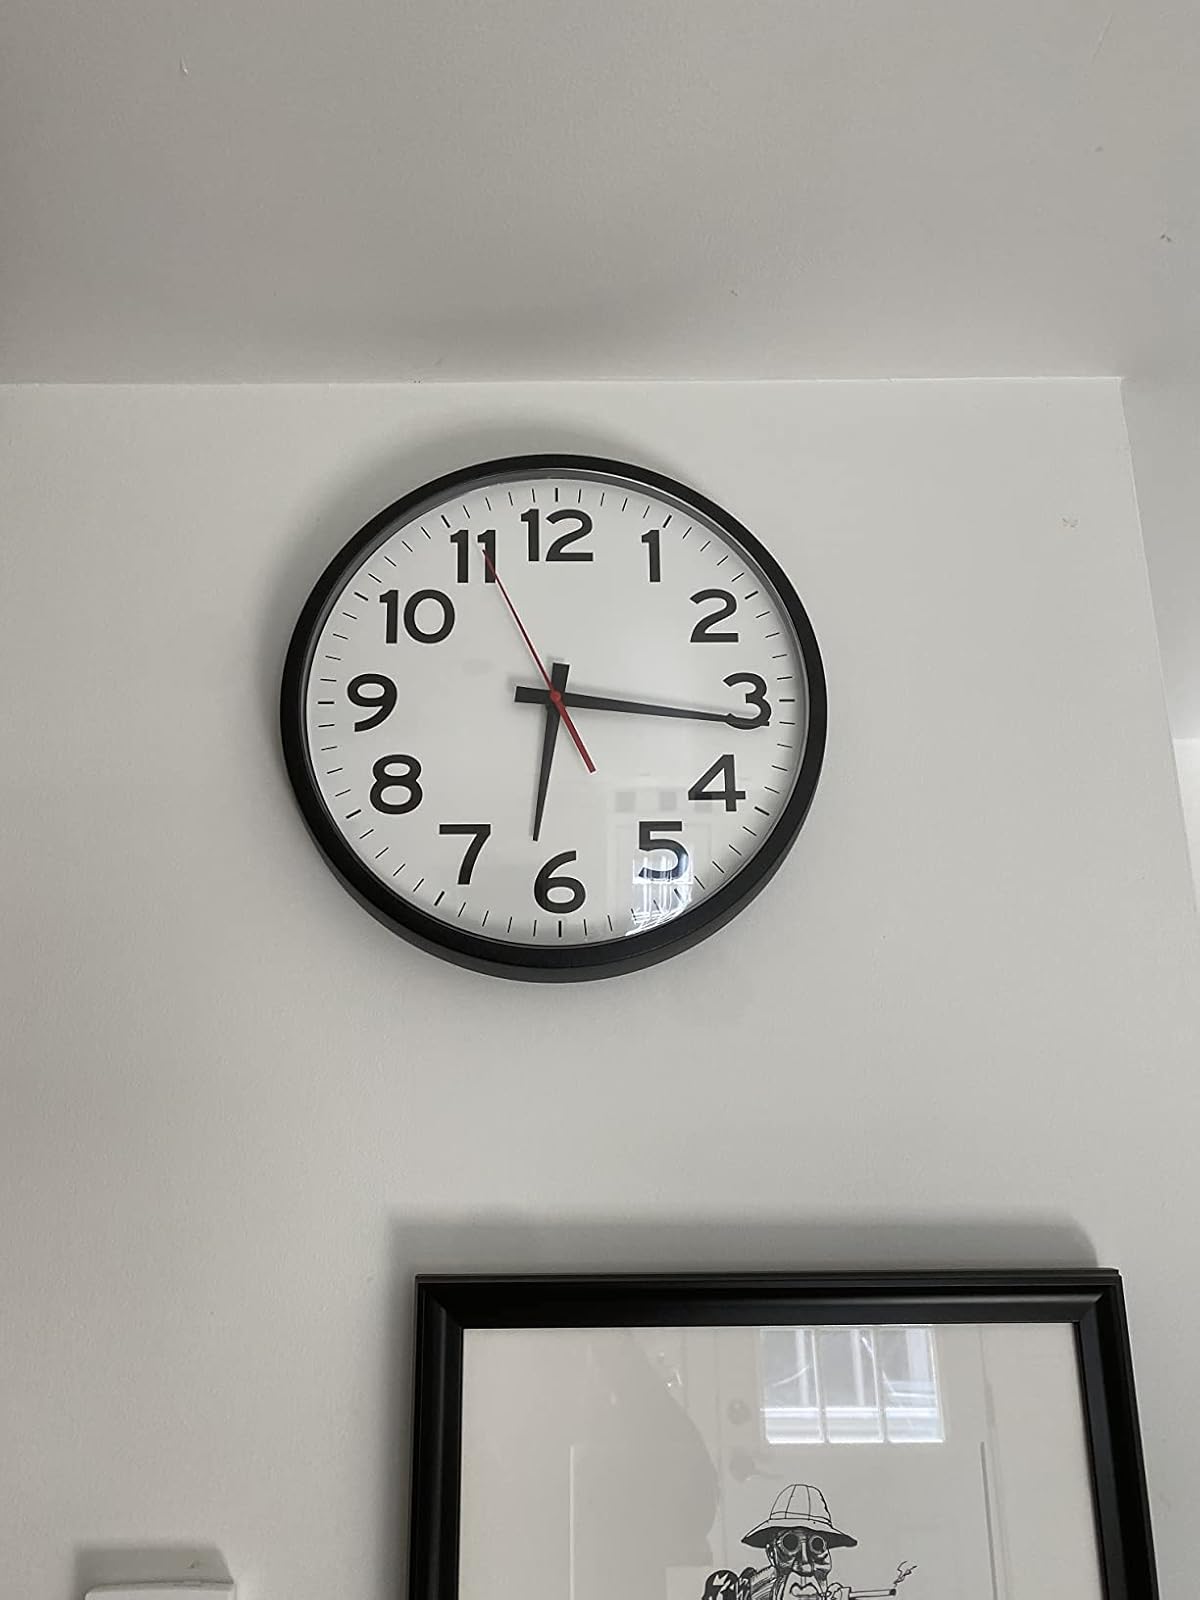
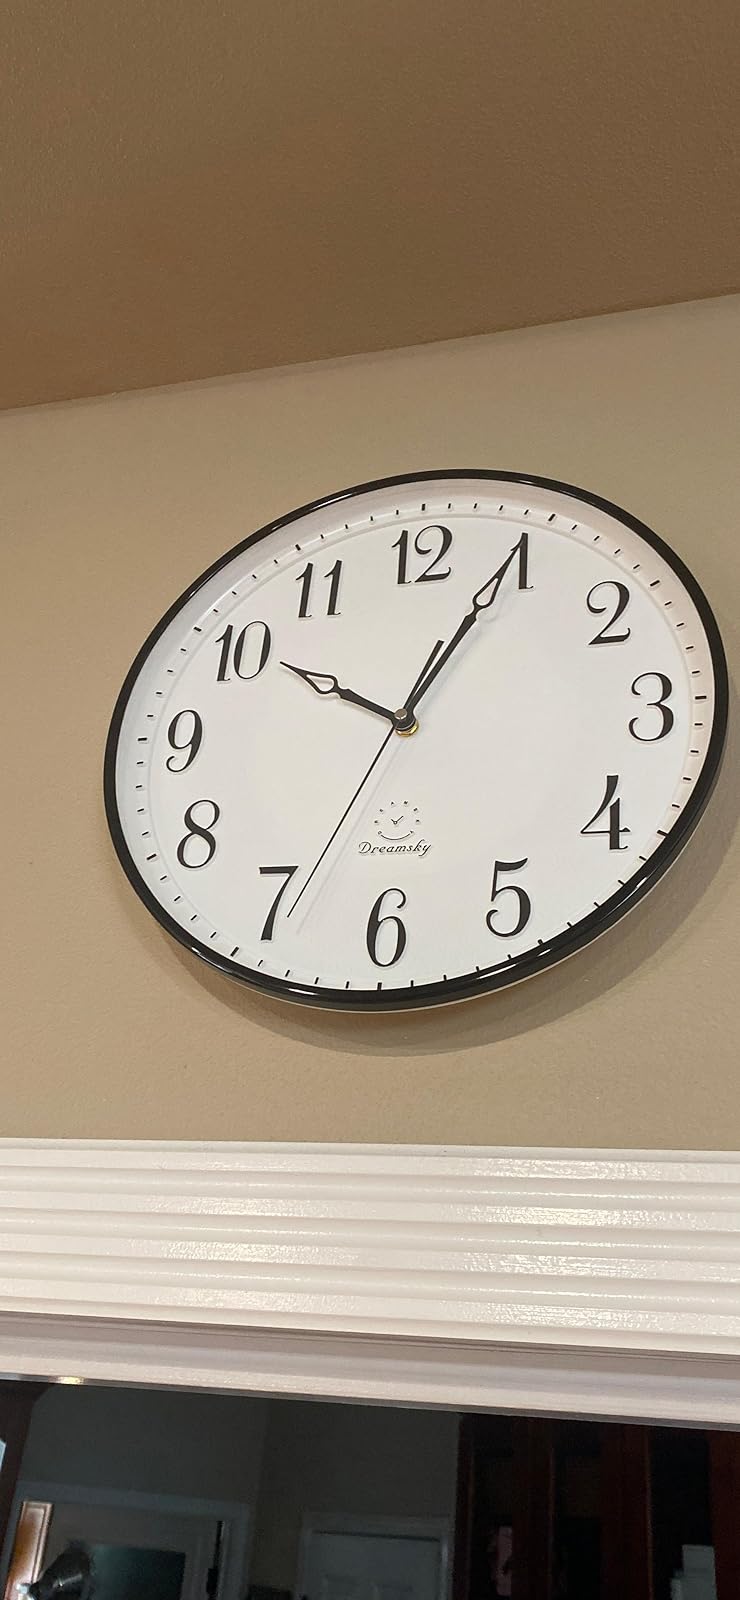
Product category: clock
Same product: no